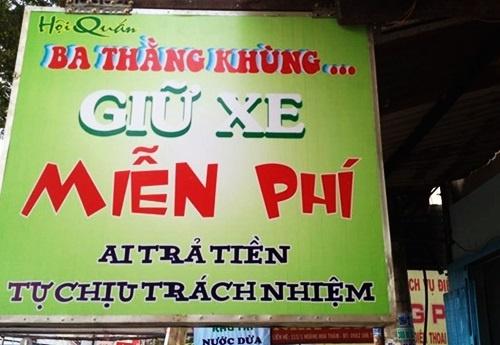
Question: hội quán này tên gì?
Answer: hội quán này tên ba thằng khùng